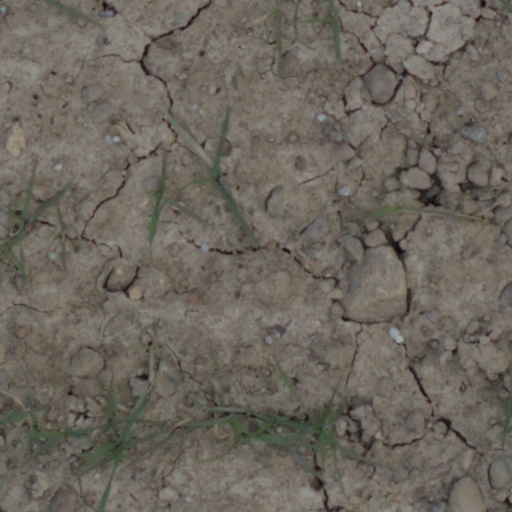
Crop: wheat